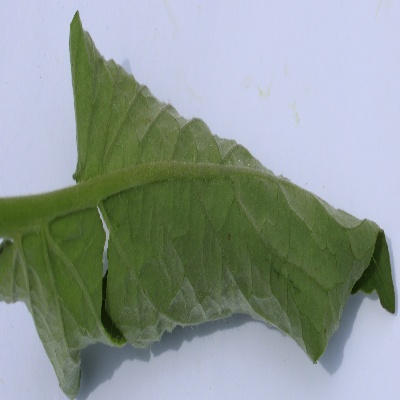
Crop: Tomato
Condition: leaf curl